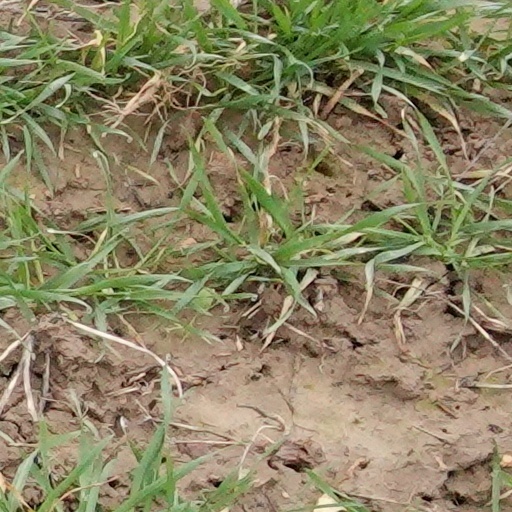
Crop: wheat